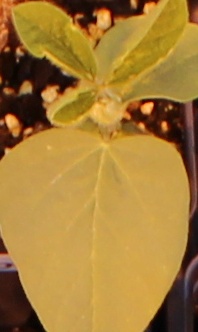
Label: Soybean